Flickan och kråkan

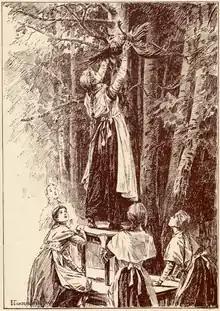
Girls rescuing a crow, by Nadezhda Aleksandrovna Lukhmanova

The Girl and the Crow (in Swedish: Flickan och kråkan) is a song composed by Mikael Wiehe, originally published on his album "Kråksånger" in 1981.